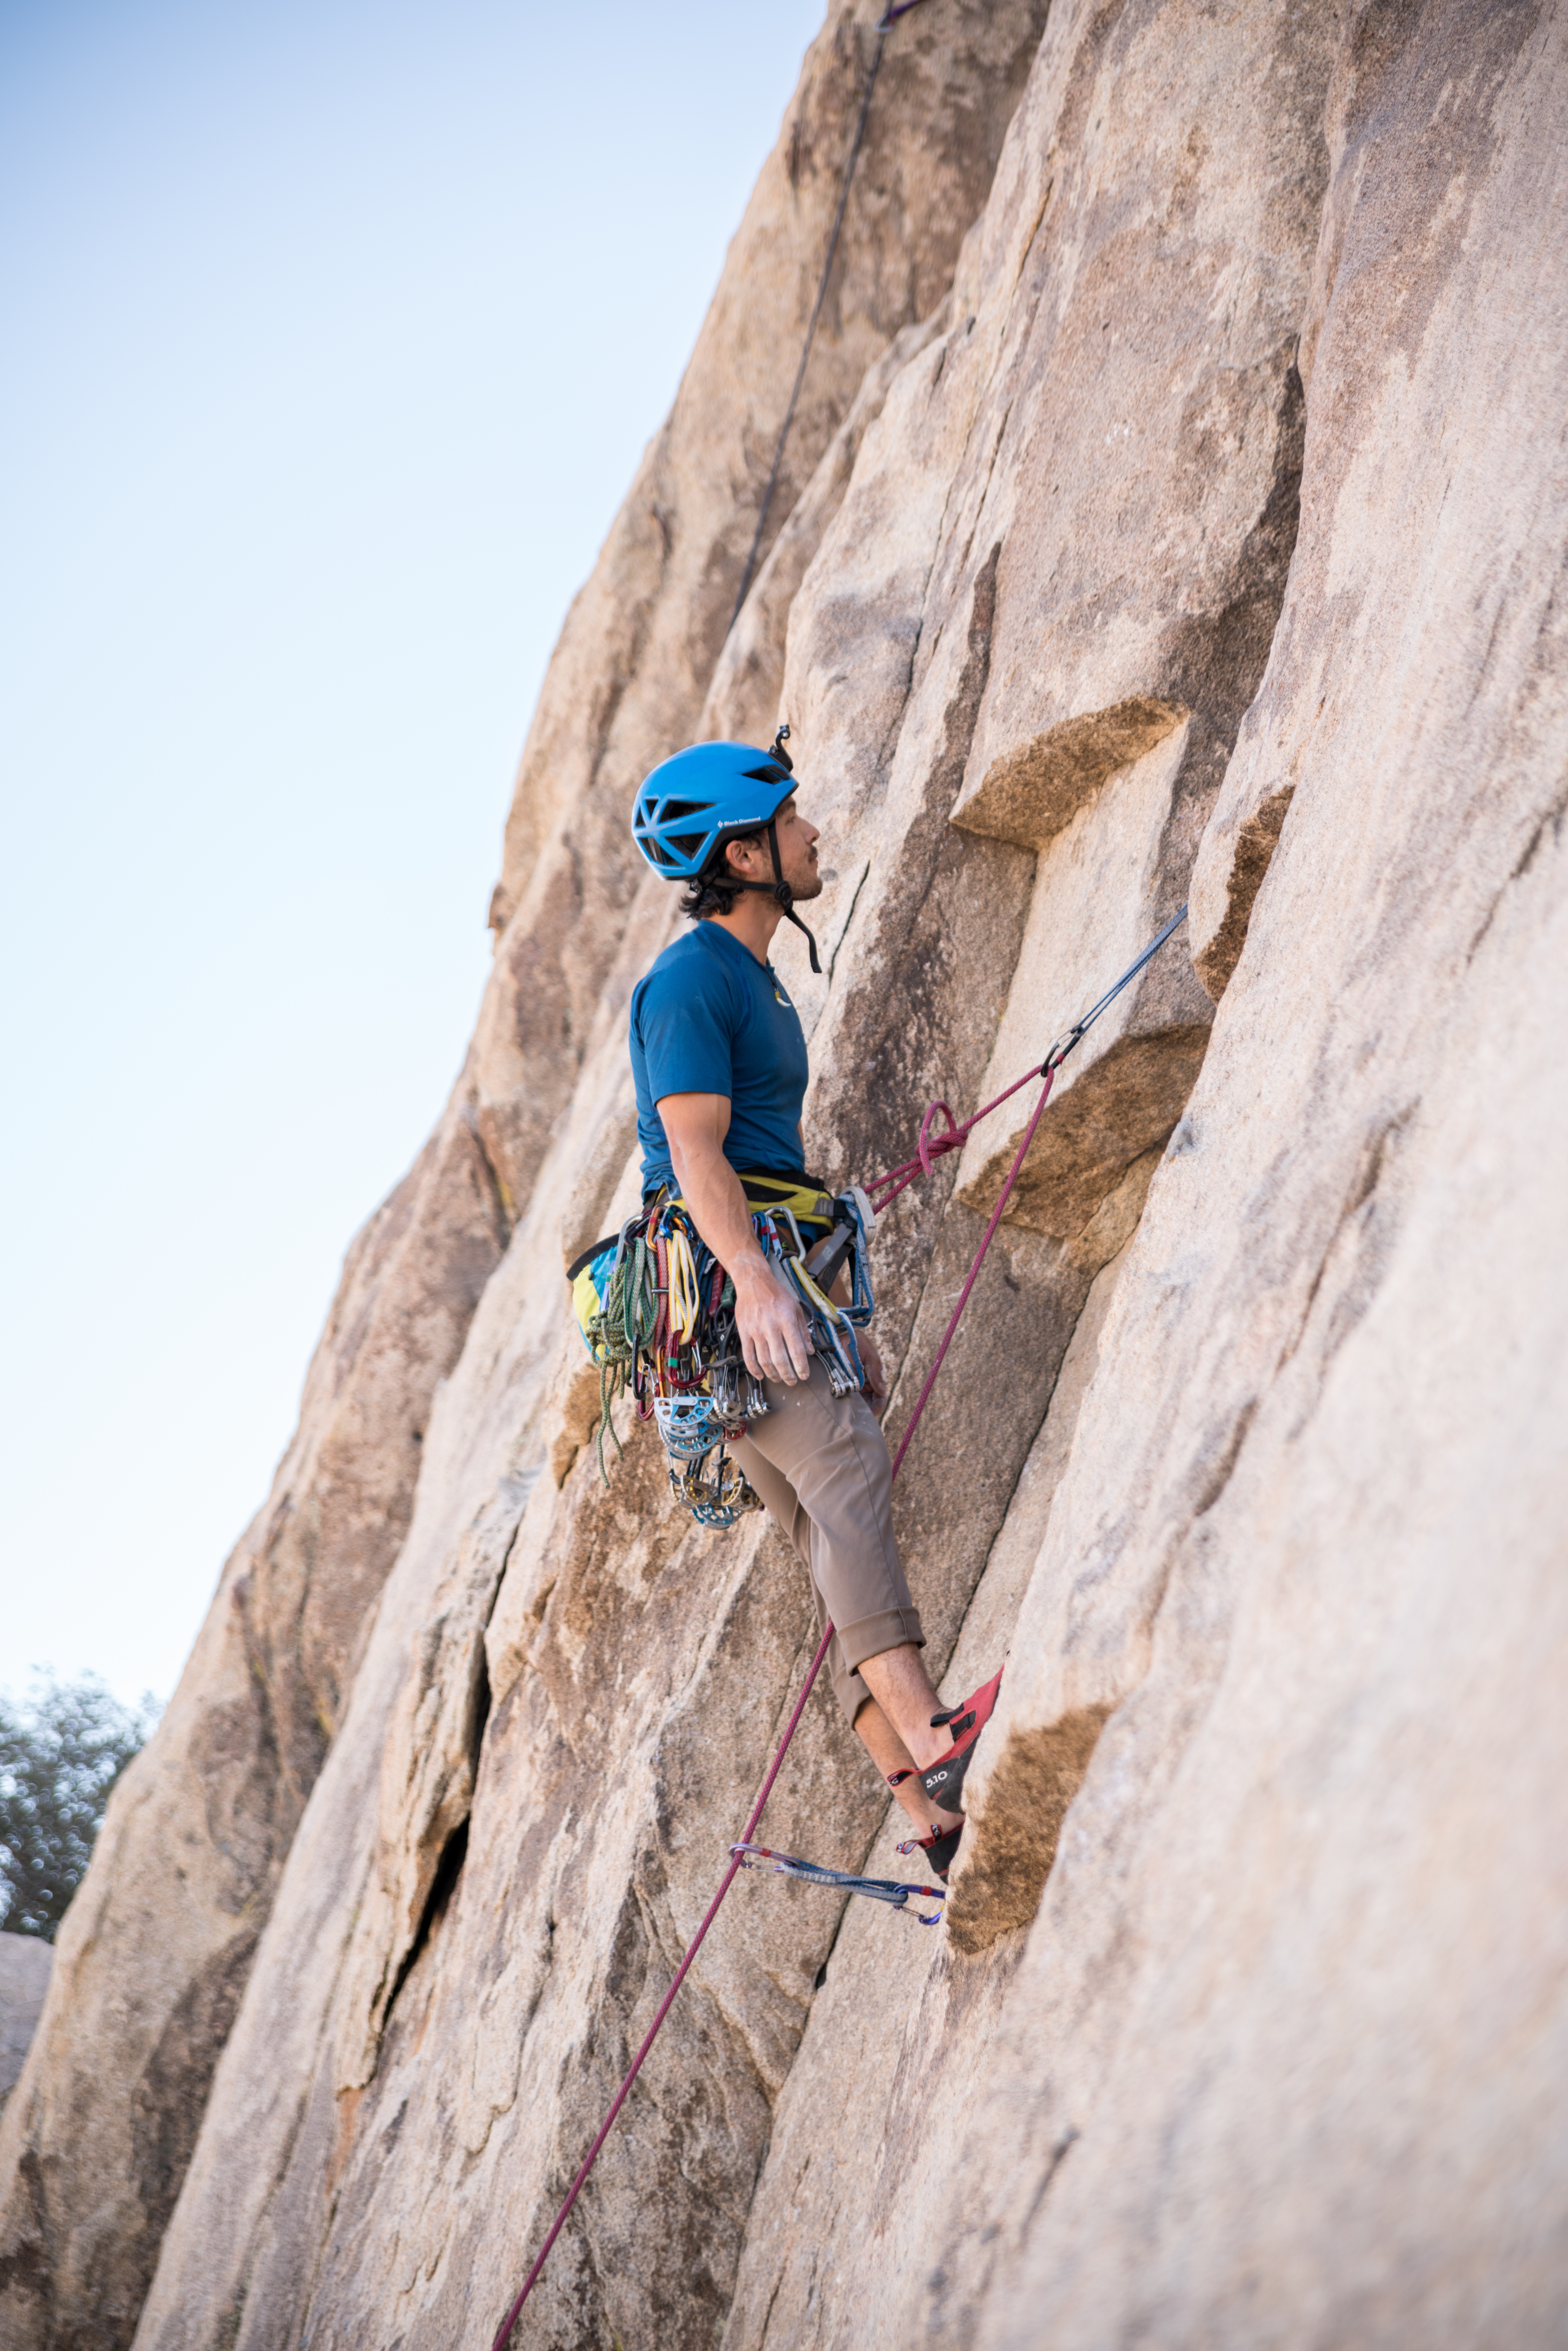
cool image, cool photo, i